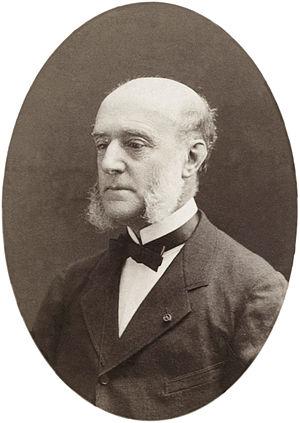
Louis de Mas Latrie (1815-1897), historien, paléographe et diplomatiste français.
Louis de Mas Latrie, est un historien, paléographe et diplomatiste français, né à Castelnaudary le 9 avril 1815 et mort à Paris le 3 janvier 1897.